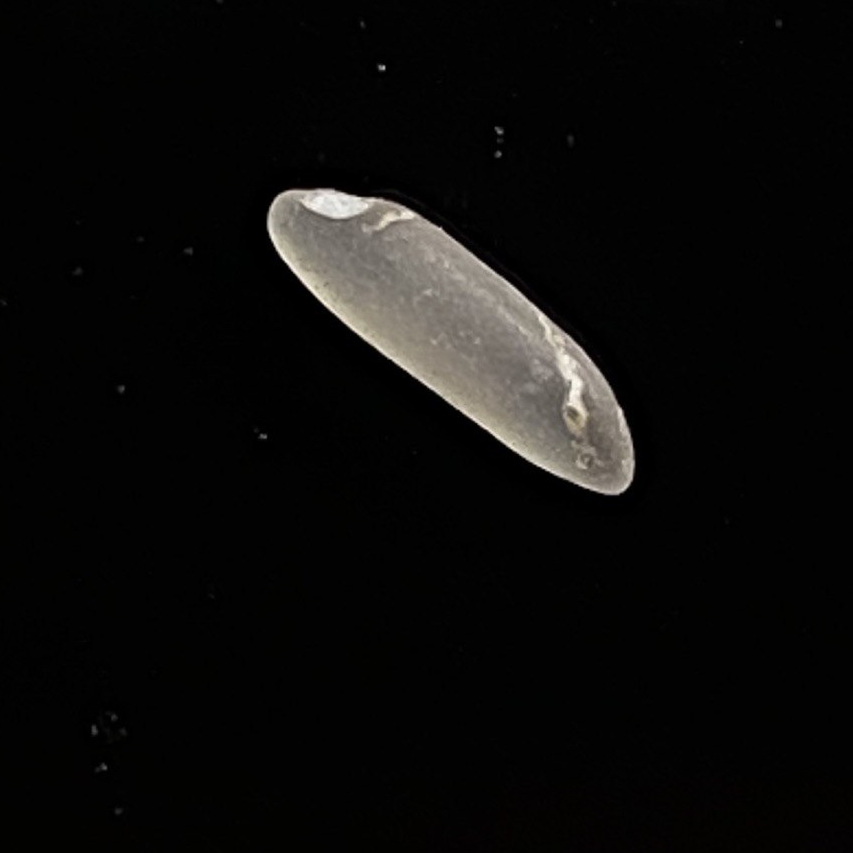
Rice variety: Katarivog